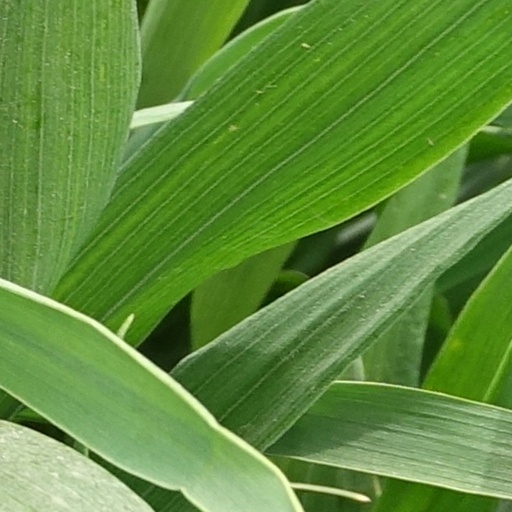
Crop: wheat